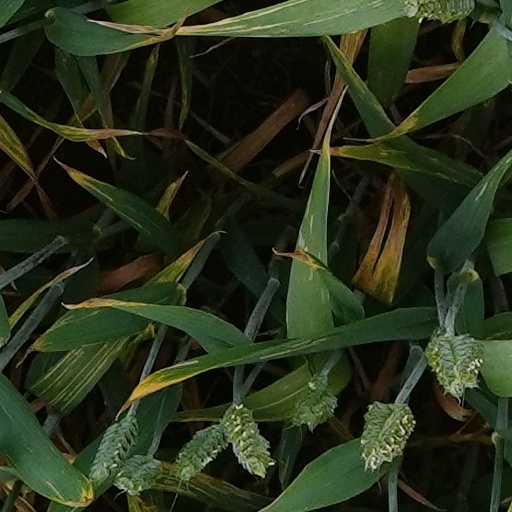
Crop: wheat